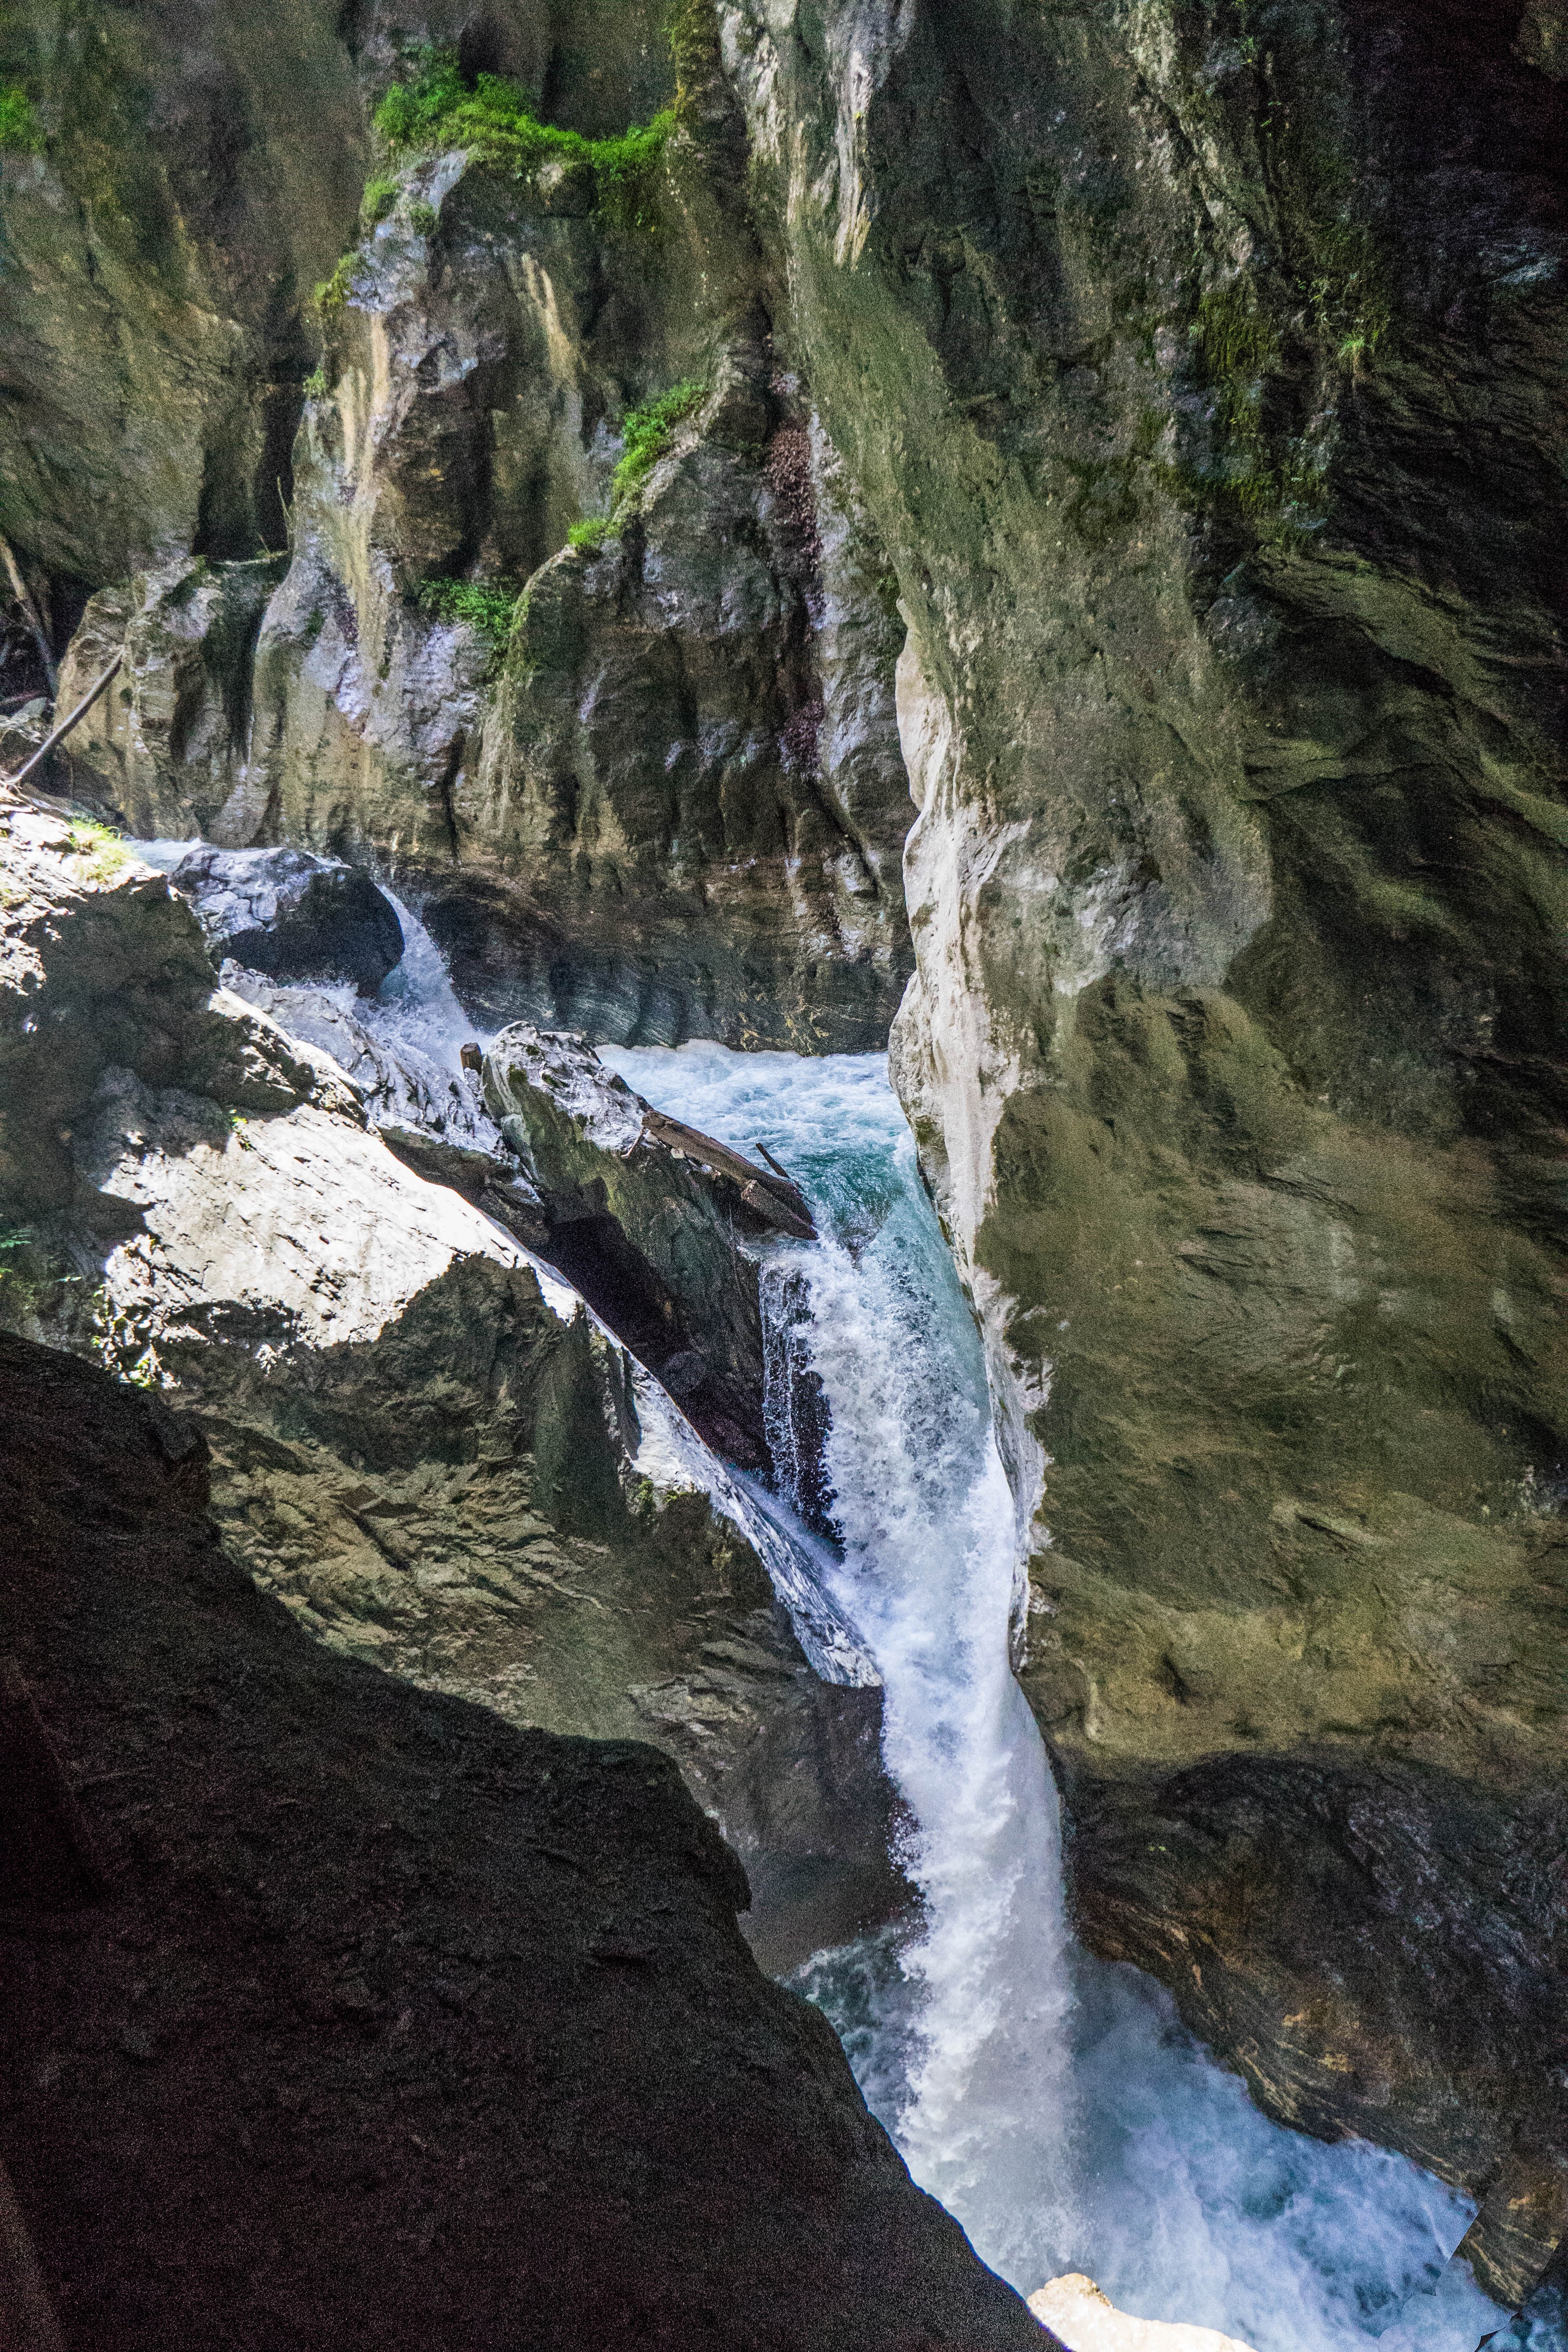
landscape, water, nature, rock, waterfall, mountain, view, formation, cliff, europe, stream, scenic, gorge, terrain, body of water, austria, rocks, beautiful, wasserfall, water feature, st johann, liechtensteinklamm